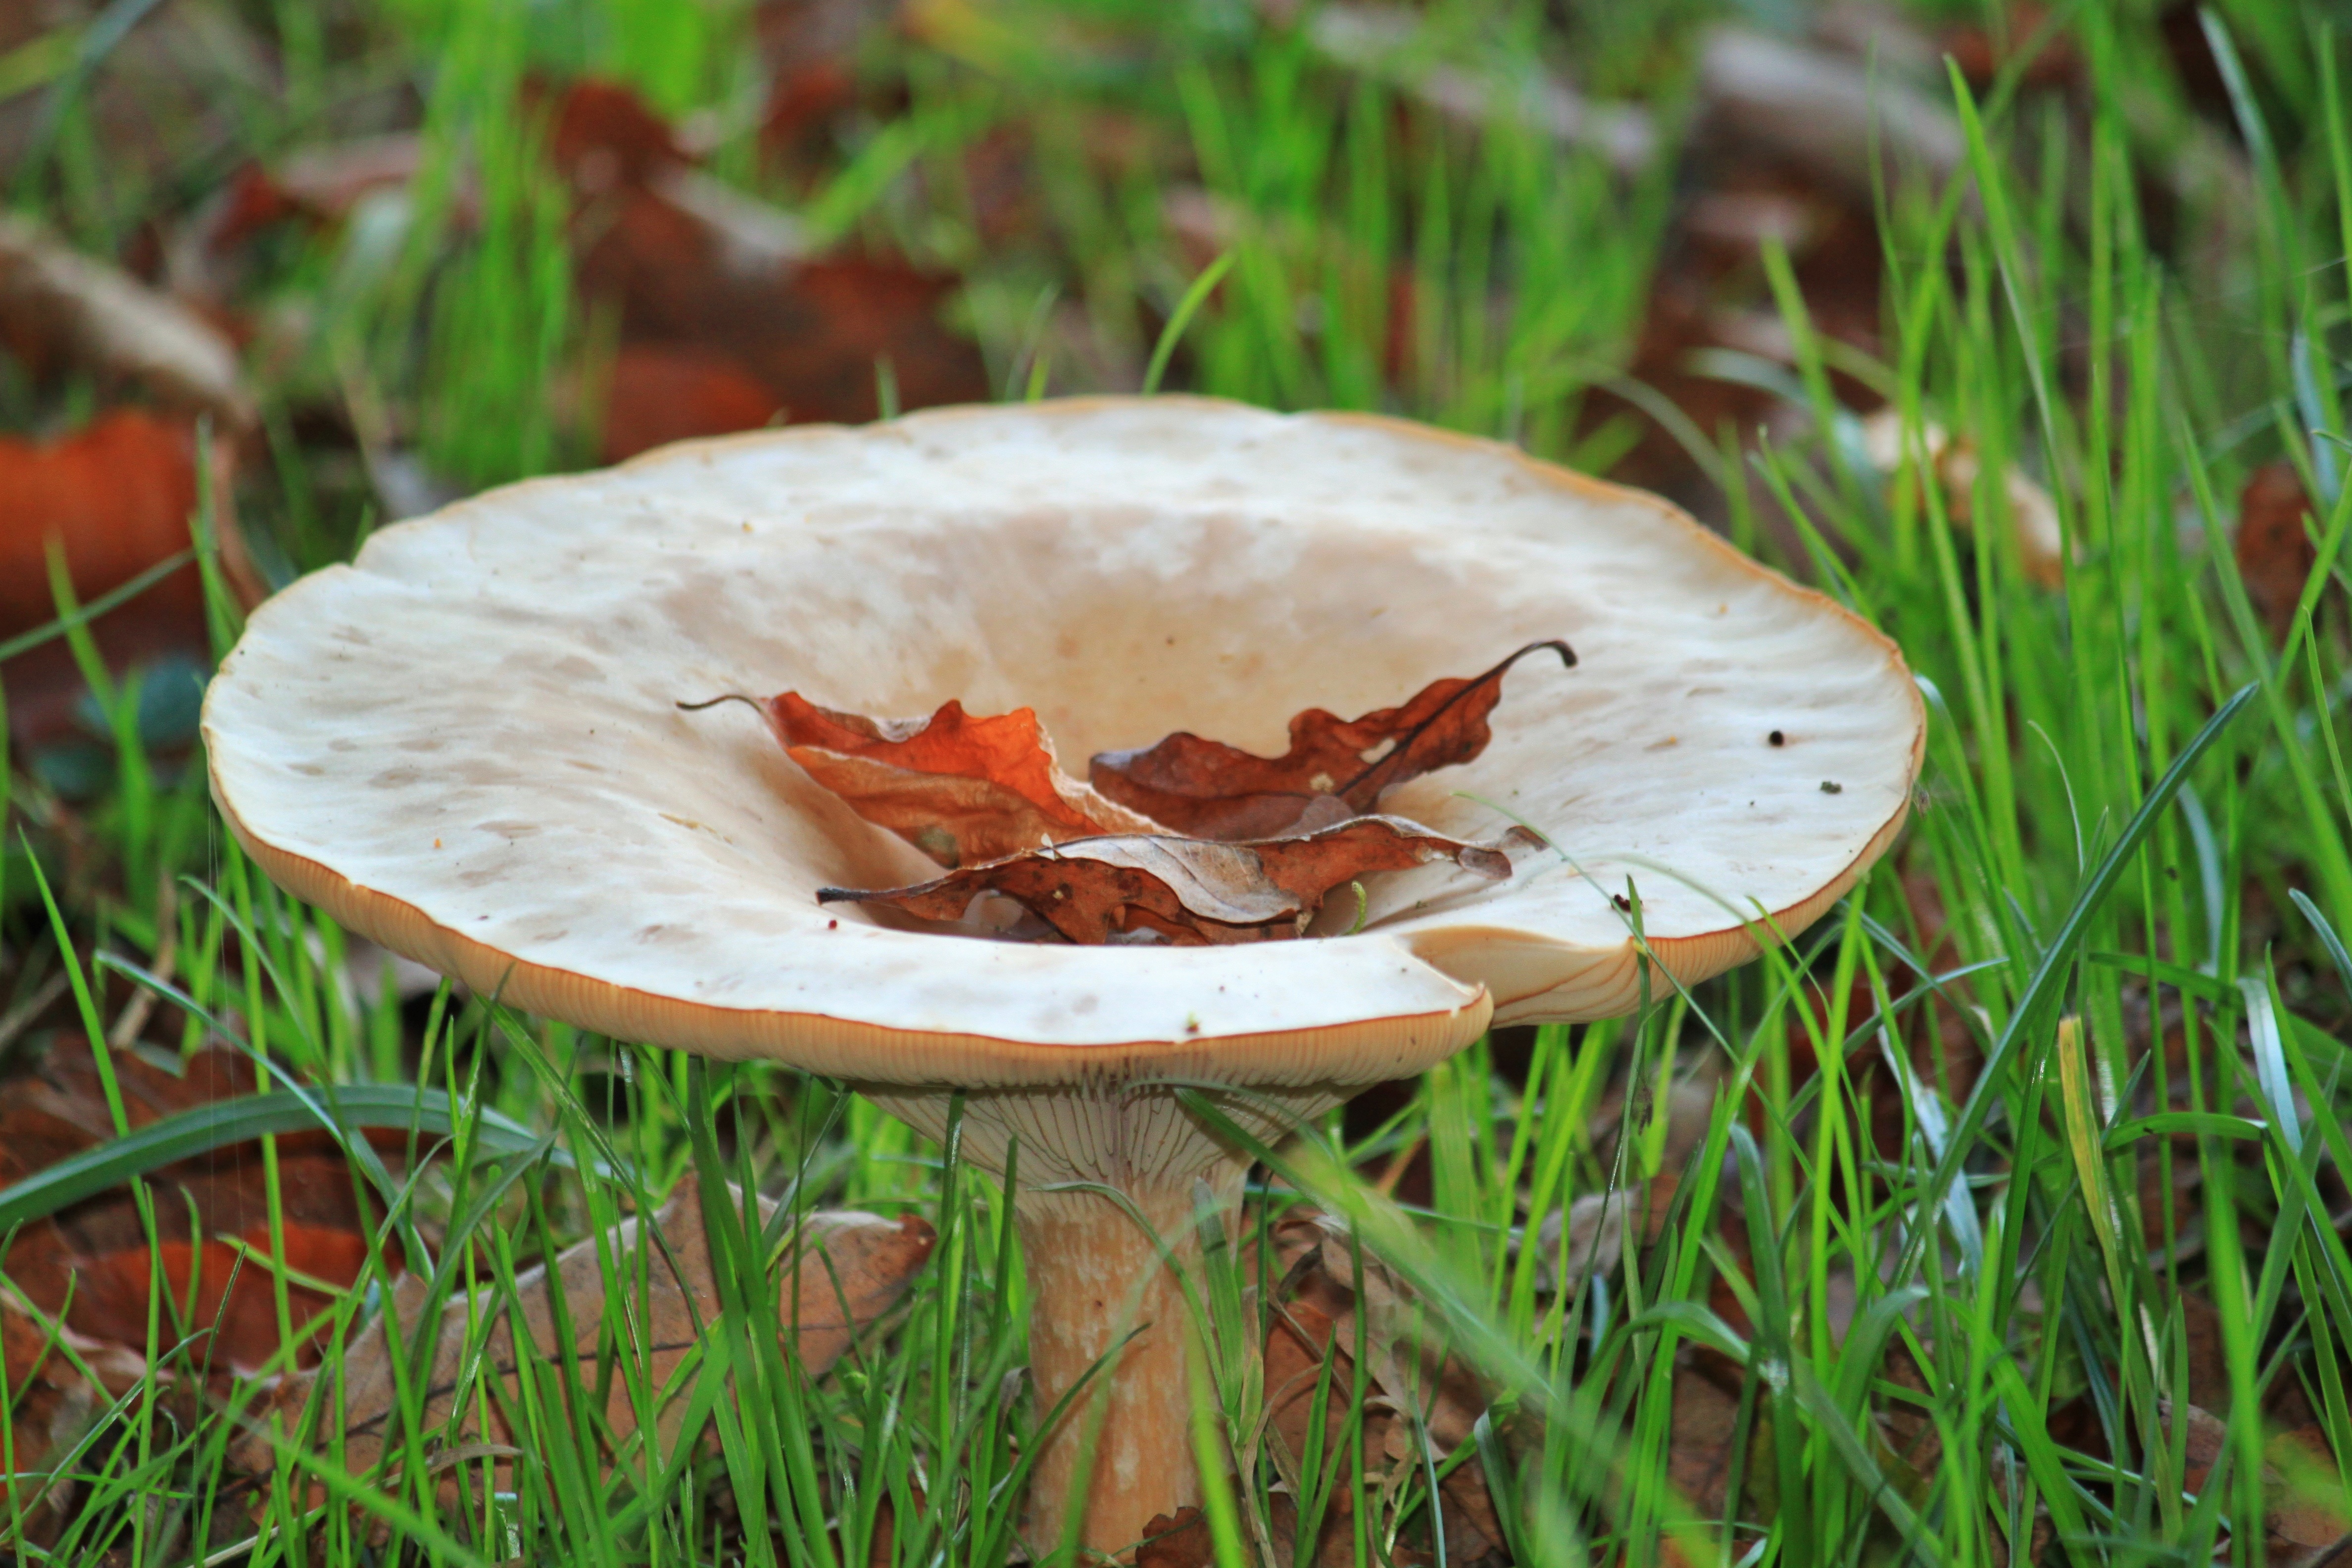
nature, grass, plant, meadow, leaf, flower, autumn, soil, botany, mushroom, close, flora, leaves, fungus, seasons, large, huge, woodland, october, bolete, blades of grass, edible mushroom, beech leaves, medicinal mushroom, agaricaceae, penny bun, funnel mushroom